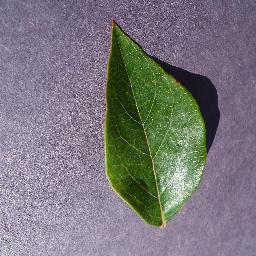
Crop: blueberry
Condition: healthy